Duryea Motor Wagon Company

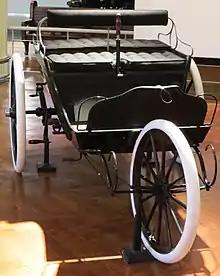
1899 Duryea on display at the Henry Ford Museum

By 1905, Duryea's fifty workers were manufacturing sixty cars a year, including the four-wheel Phaeton, which soon sold for $1,600. Duryea's automobiles were a success, but a dispute among the company's partners led to collapse of the business in 1907. Undaunted, Charles Duryea designed a new automobile with significant design innovations, including a two-cylinder, air-cooled engine, which he named the "Buggyaut." Manufactured in a garage at 32 Carpenter St., the Buggyaut was an inexpensive auto with large wheels designed for rural markets and unpaved roads. To make the car affordable, Duryea introduced a simple body design, mounted on the side bars of the chassis, in usual buggy fashion, that made the Buggyaut light and easy riding. The two-passenger model, complete with a top, sold for only $700, but the Buggyaut never achieved the success that he had envisioned. In 1914, Duryea closed the garage and left Reading.